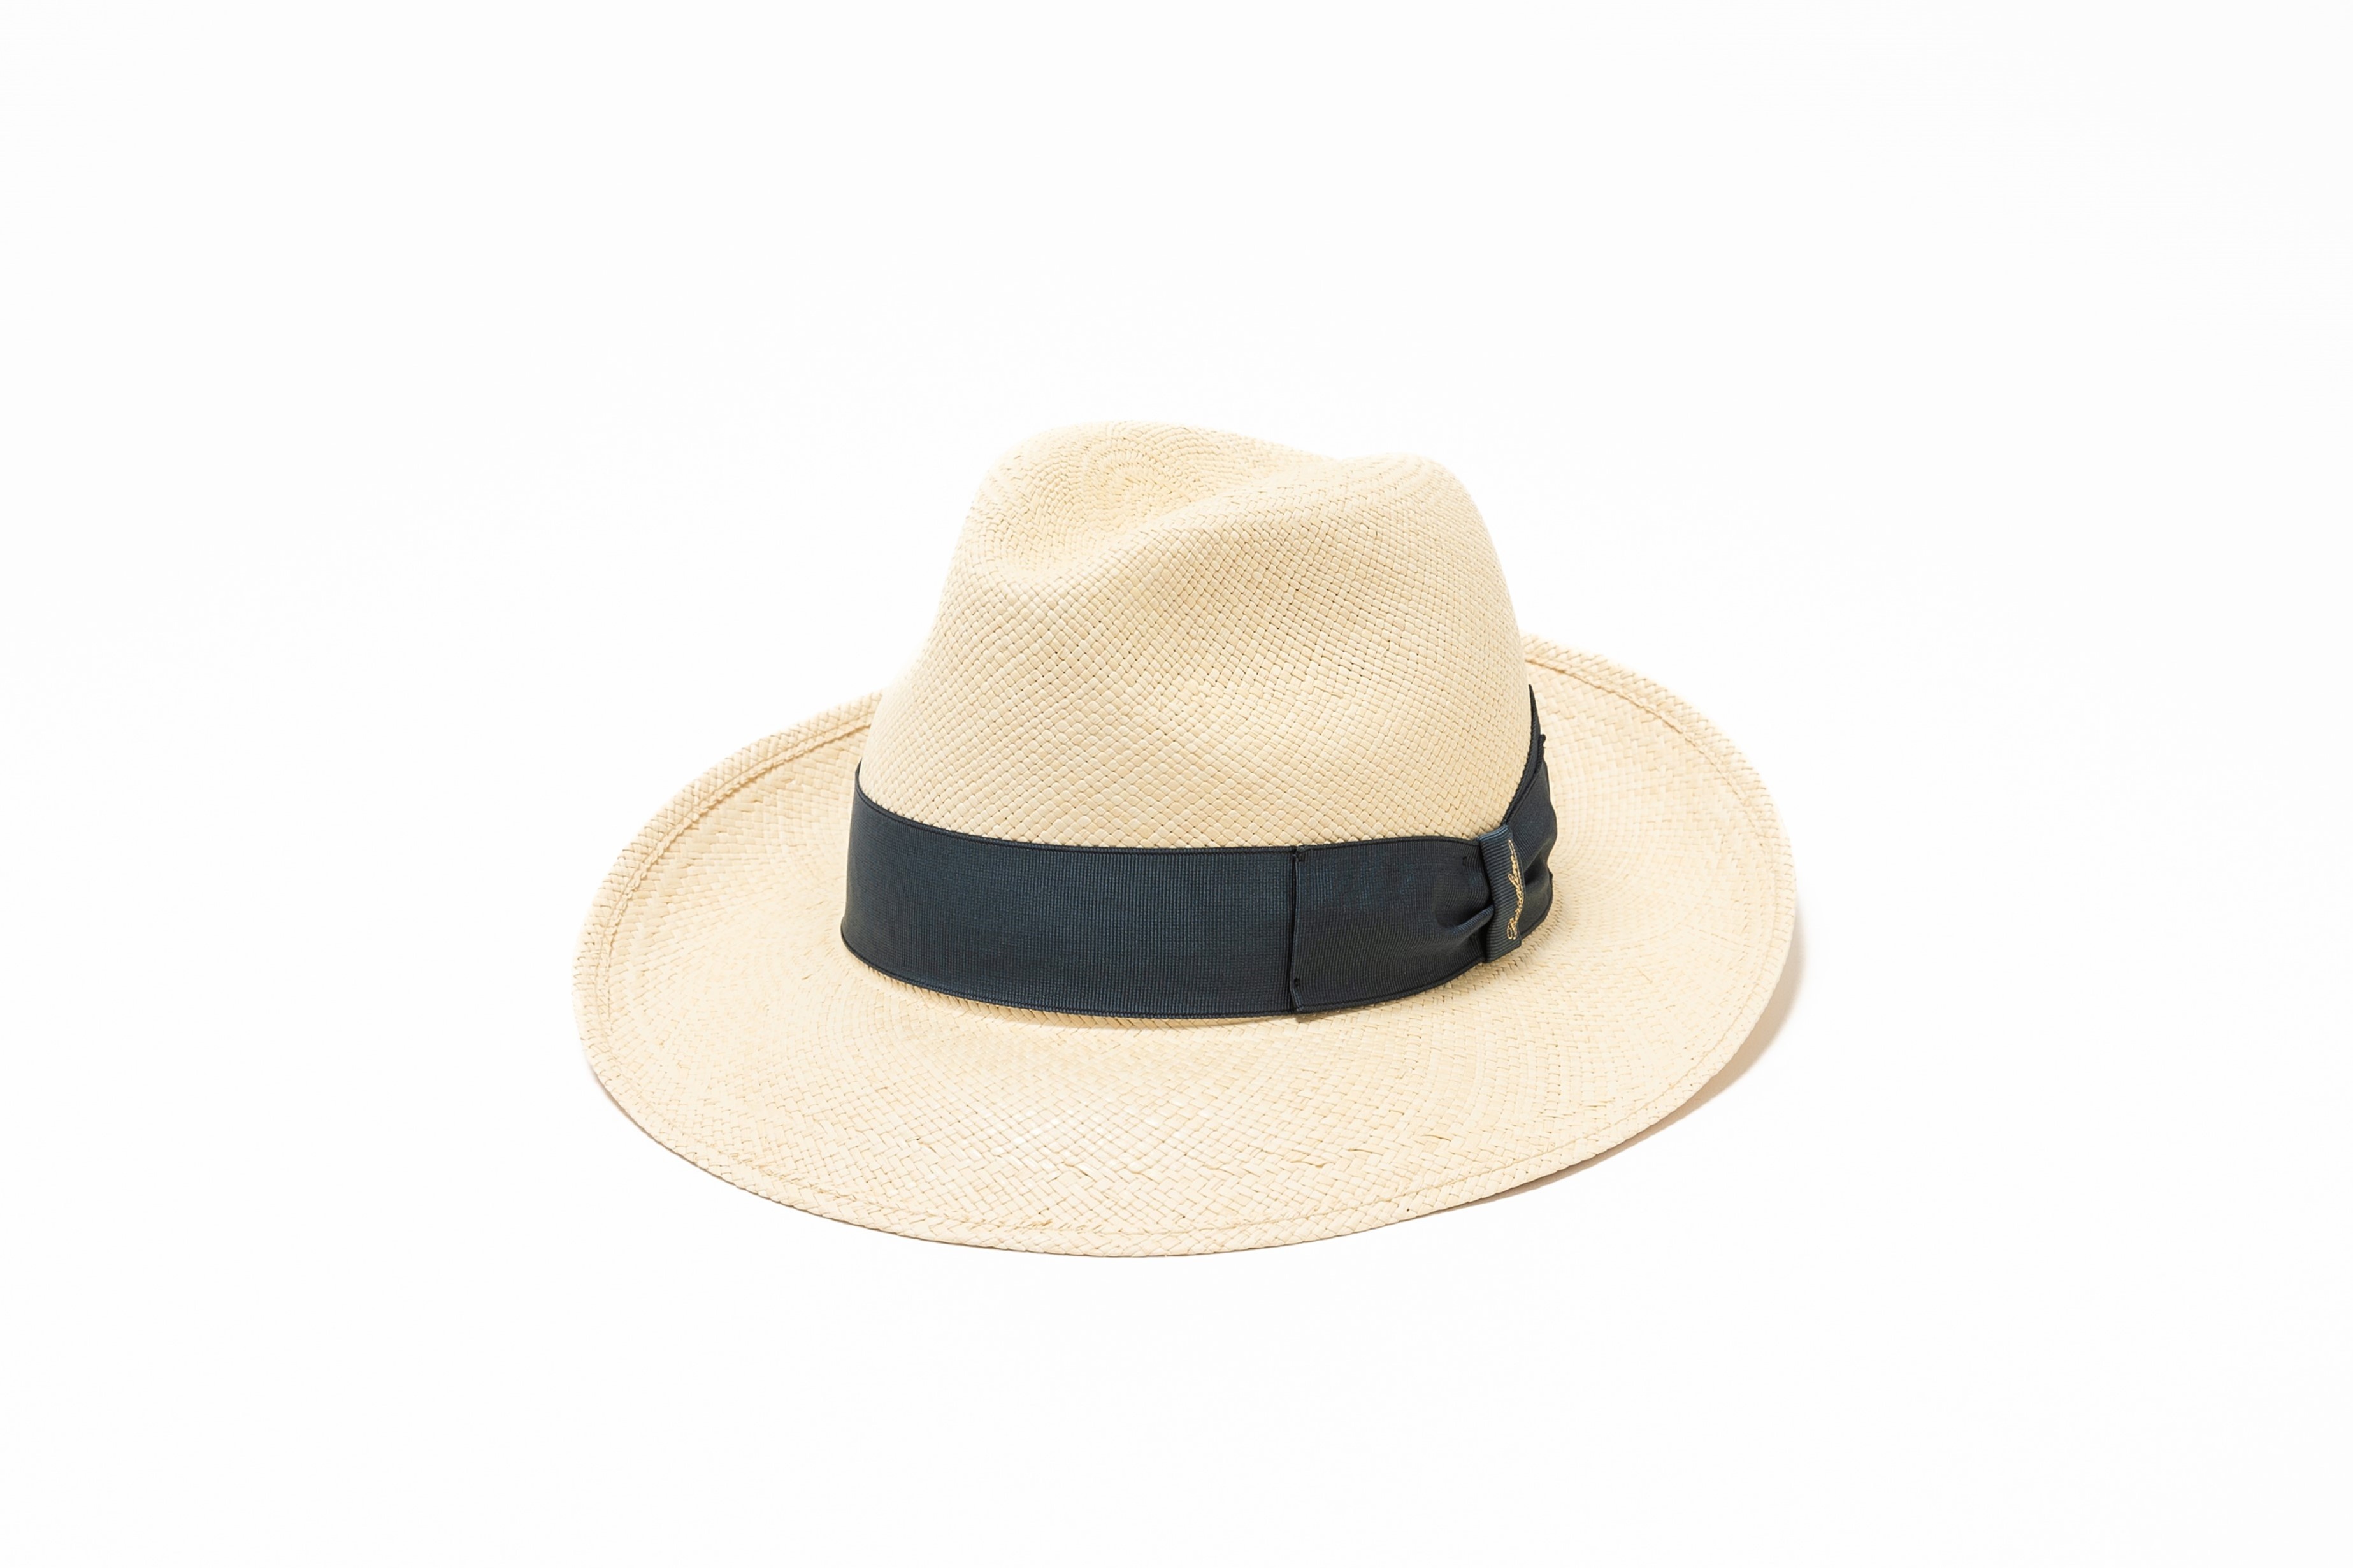
パナマ キート ラージブリム
Brand: ボルサリーノ オンラインブティック
|| 商品説明 || Borsalinoパナマハットのエントリーモデル、パナマ・キート。やや粗めの石目編みと網代編みを交互に編込んだ帽体に、ブリム幅約7.5㎝のワイドなブリムはファッションに敏感な方へのユニセックスモデルで、デイリーユースとして、カジュアルにもお召しいただけます。このハットに使用されている天然草木(トキヤ草)は、自然の風合いを大切にしている為、何の処理も施していません。 時間の経過および光への露出により、色目が変わることがありますが、不良品ではなく、個々のハットによる特徴です。また、生産ロットによりナチュラルの色味に個体差が生じることもございます。 || 製品のお手入れ || Borsalinoストローハットのケア方法 : 形を維持するために、同じ方向にしてハンギングしないようにしてください。ロール可能なハットは、48時間以上、ロールした状態にしないようにしてください。乾燥した涼しい場所で保管をしてください。冬季はボックスに入れて保管をしてください。また、湿気や水分にさらさないようご注意ください。ハットが濡れてしまった場合は、乾くまで置いておくようにしましょう。汚れはペンシルタイプの消しゴムで取り除きます。水分やアルコールは使用しないようにしてください. || 組成 || 本体：天然草木(トキヤ草)
Category: Apparel & Accessories > Clothing Accessories > Hats > Panama Hats